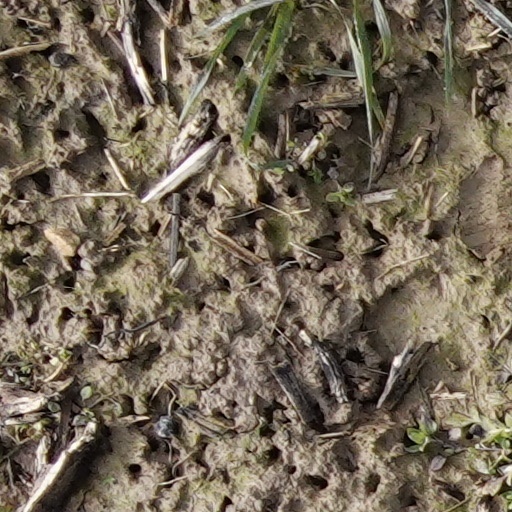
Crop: wheat